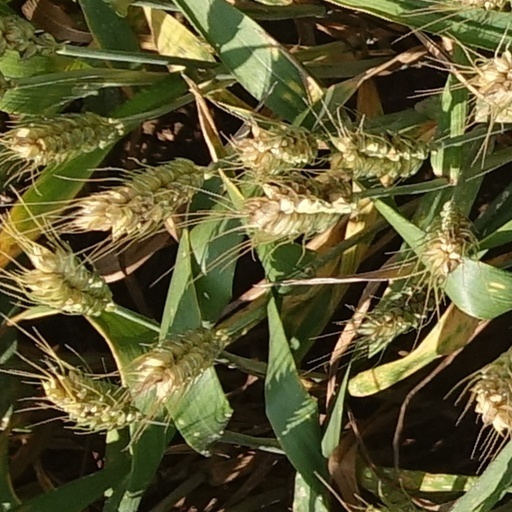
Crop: wheat